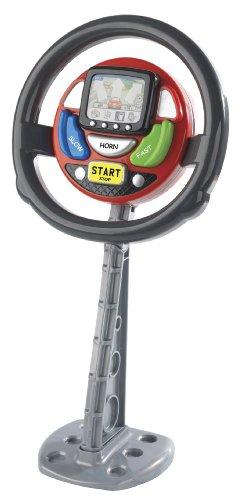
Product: CASDON Sat Nav Steering Wheel
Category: Toys & Games | Dress Up & Pretend Play | Pretend Play
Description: World’s first toy Sat Nav steering wheel.
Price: $16.39
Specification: ProductDimensions:4.5x8.5x17inches|ItemWeight:1.1pounds|ShippingWeight:1.32pounds(Viewshippingratesandpolicies)|DomesticShipping:ItemcanbeshippedwithinU.S.|InternationalShipping:ThisitemcanbeshippedtoselectcountriesoutsideoftheU.S.LearnMore|ASIN:B0037LJ0YG|Itemmodelnumber:634|Manufacturerrecommendedage:36months-9years|Batteries:3AAbatteriesrequired.